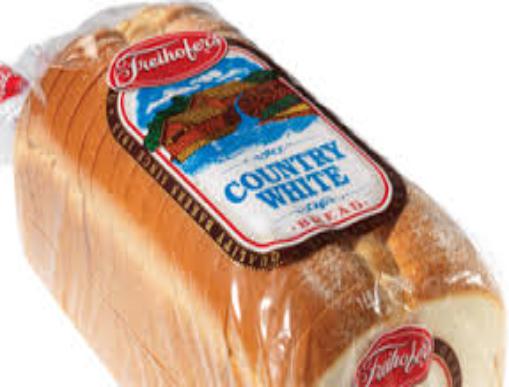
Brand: Freihofers
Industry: Food